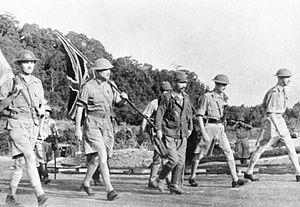
La stratégie de Singapour est un principe militaire élaboré et mis en œuvre par l'Empire britannique entre 1919 et 1941. Il s'agissait d'une série de plans stratégiques qui, bien qu'ayant évolué durant cette période, avaient tous pour but d'empêcher une attaque de ses territoires par l'Empire du Japon en mobilisant un ensemble de la Royal Navy pour intercepter et détruire une flotte qui se dirigerait vers l'Inde ou l'Australie. Singapour fut choisi en 1919 pour abriter cet ensemble et les travaux de construction de la base navale et de ses défenses se poursuivirent durant les deux décennies suivantes.